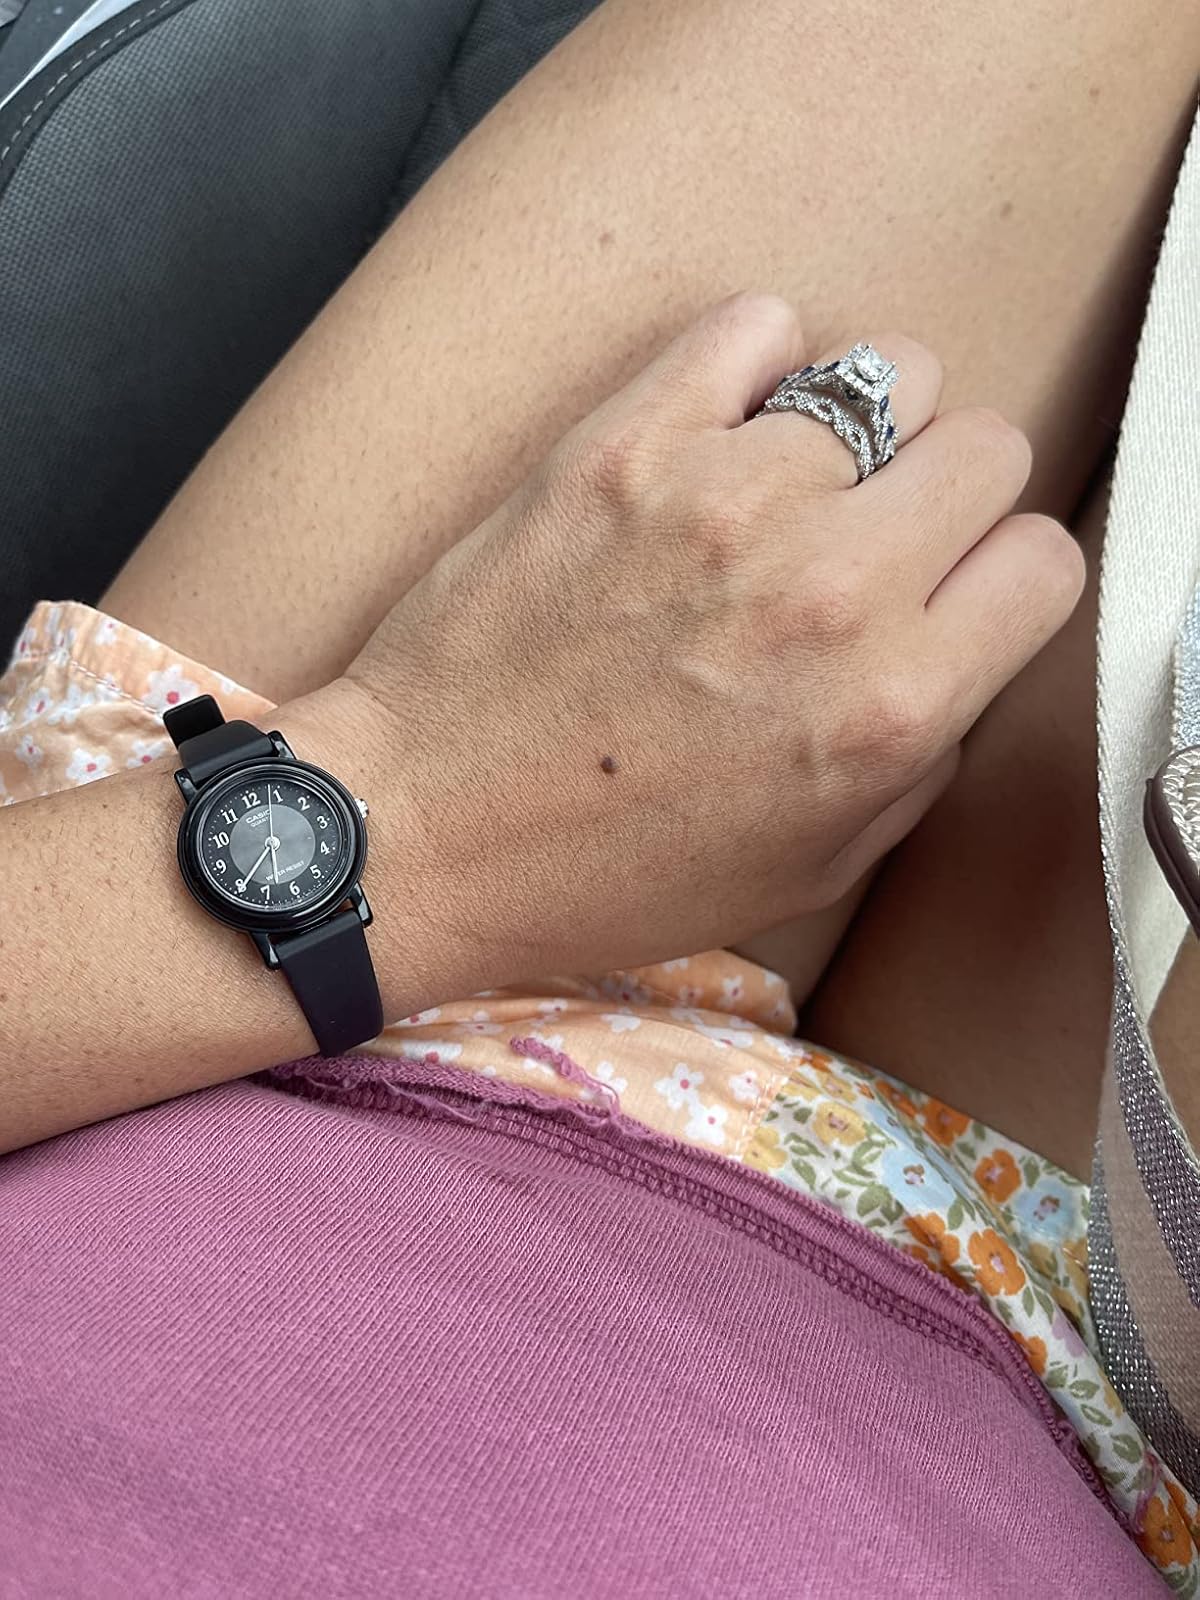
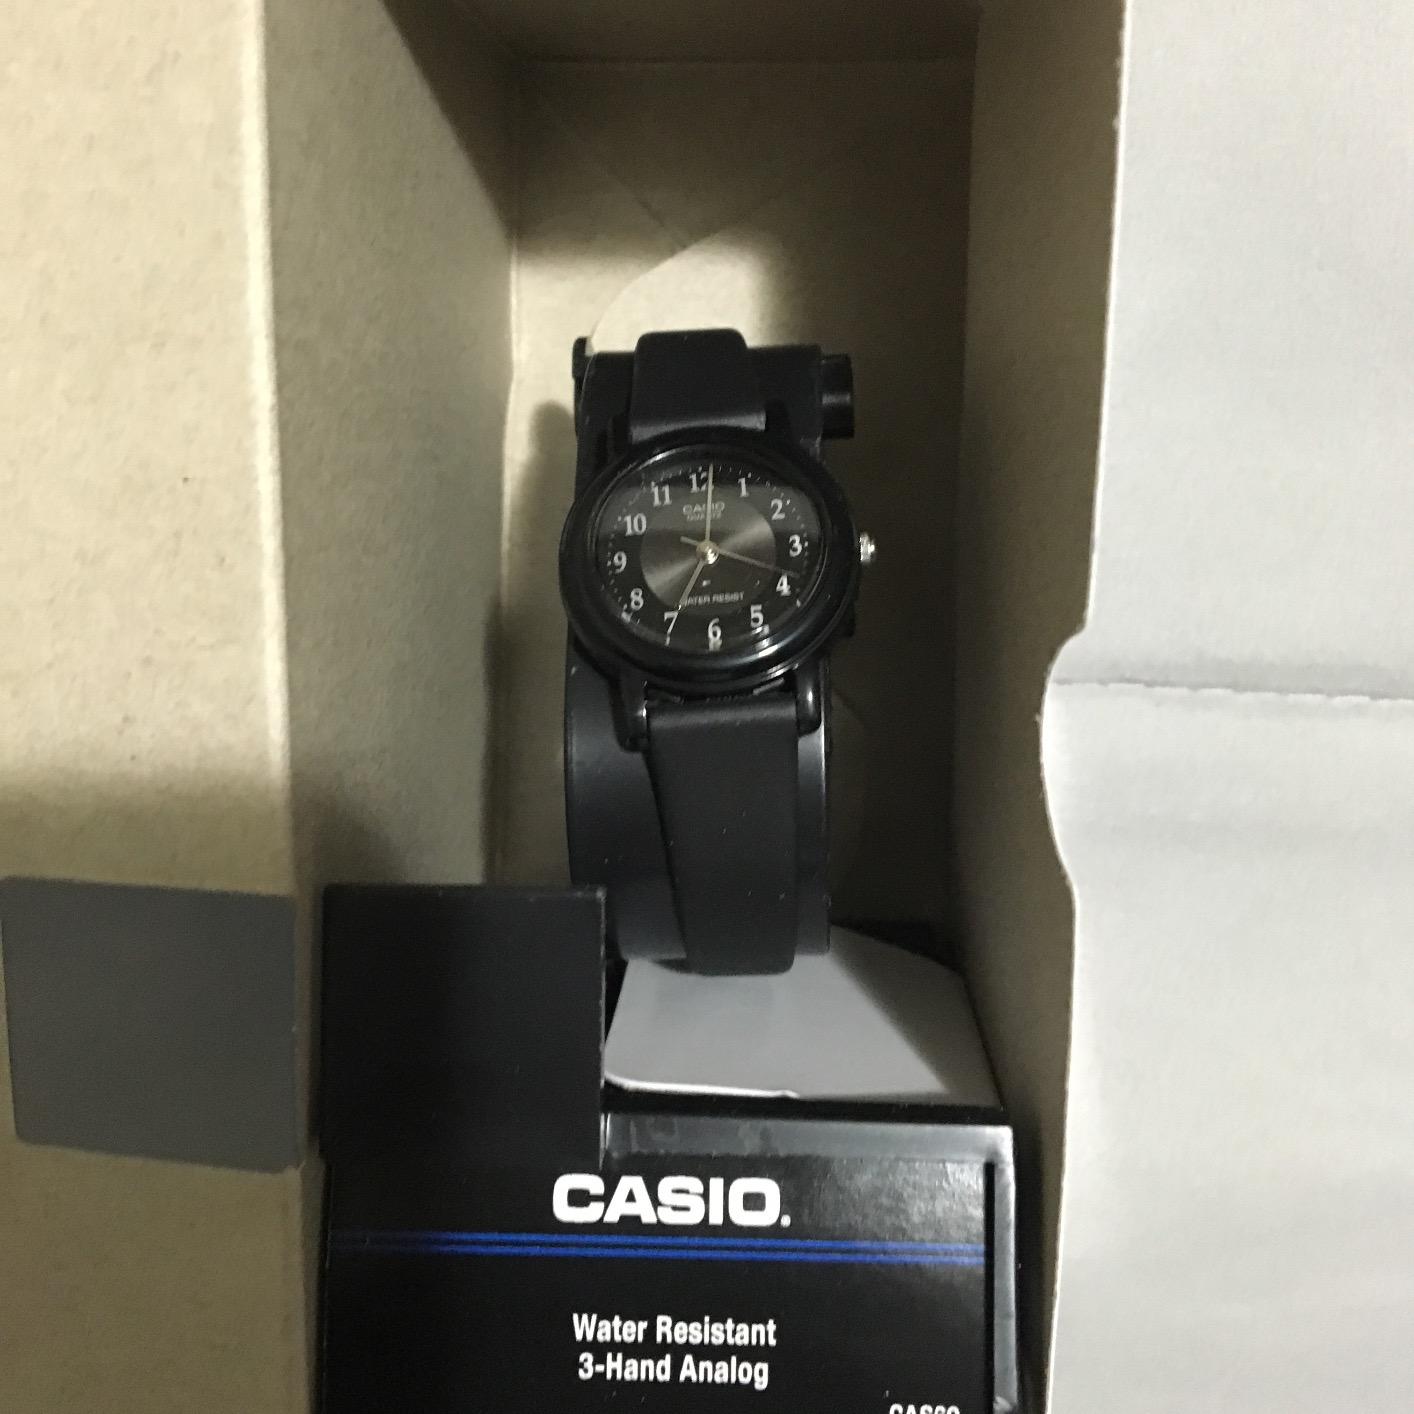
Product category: accessories_watch
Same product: yes